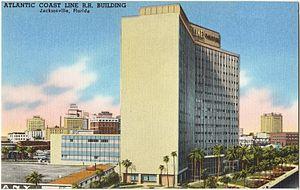
L'Atlantic Coast Line Railroad était une compagnie américaine de chemin de fer de classe I qui exista entre 1900 et le 1ᵉʳ juillet 1967, date de sa fusion avec son vieux rival le Seaboard Air Line Railroad, pour former le Seaboard Coast Line Railroad. La compagnie était basée à Jacksonville, Floride. Après d'autres fusions et consolidations, l'ancien ACL fait désormais partie de CSX Transportation, également basé à Jacksonville, Floride.